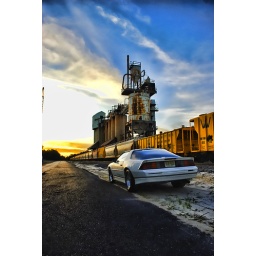
My street/strip 1988 Camaro IROC-Z at sunset in front of a sand plant just outside Millville NJ